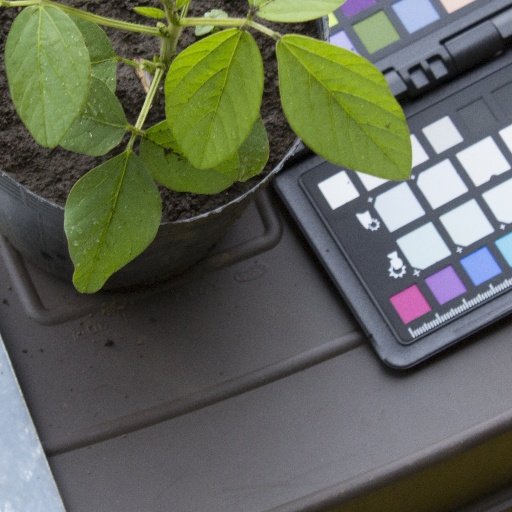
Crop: soybean